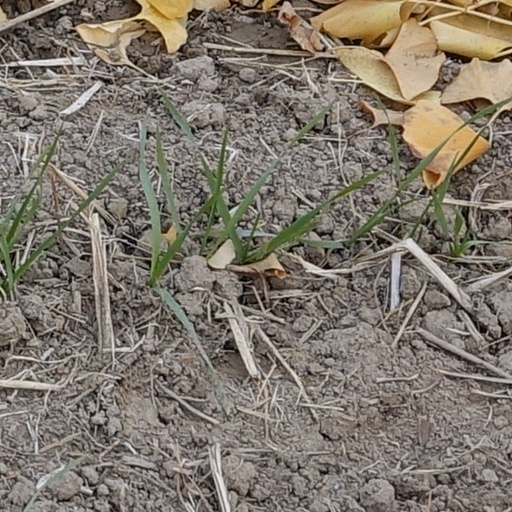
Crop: wheat